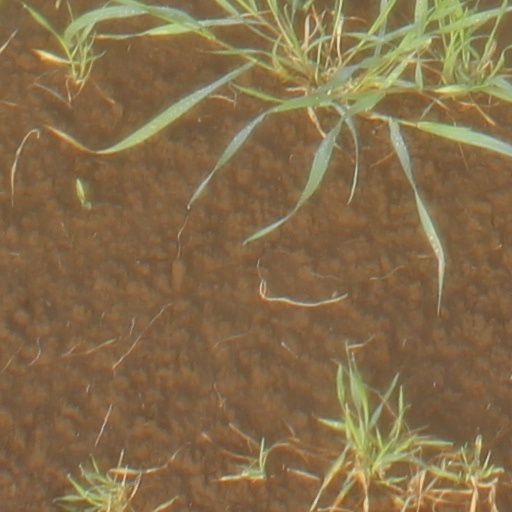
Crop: wheat